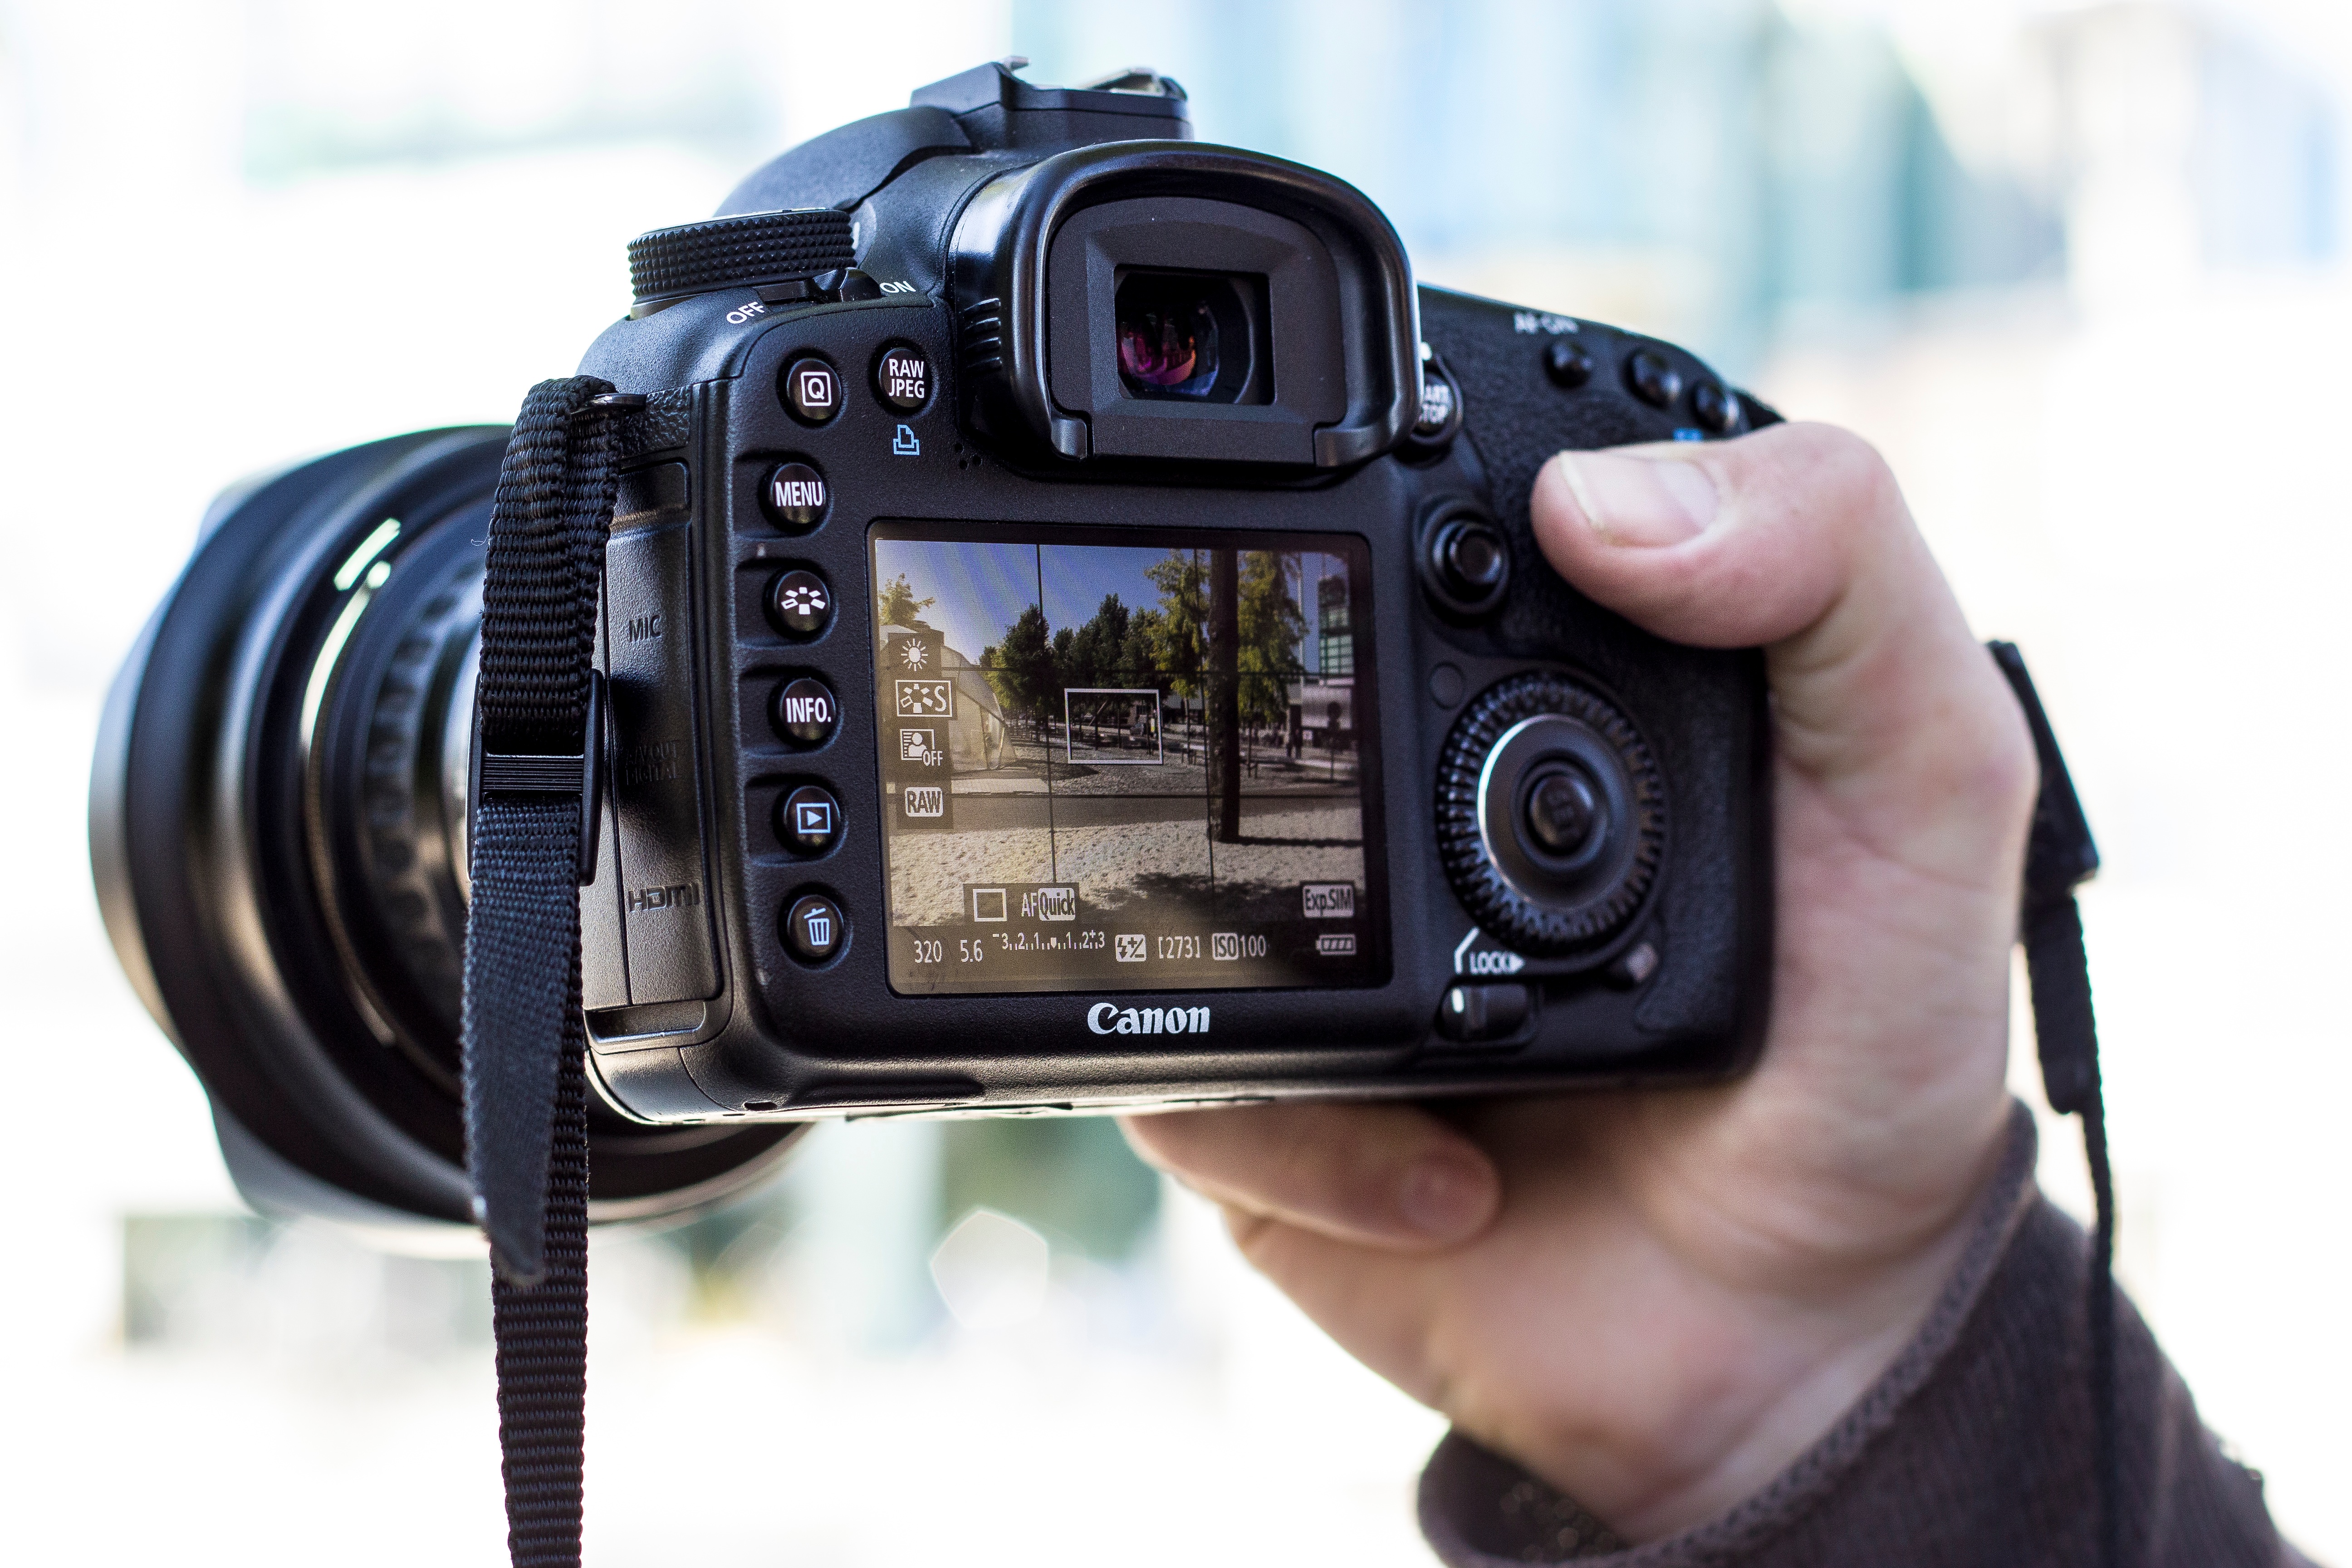
camera, product, reflex camera, digital camera, camera lens, digital slr, single lens reflex camera, cameras optics